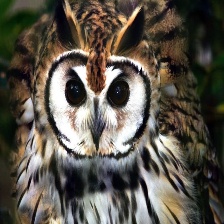
Species: STRIPED OWL
Scientific name: ASIO CLAMATOR
ImageNet parent category: great_grey_owl